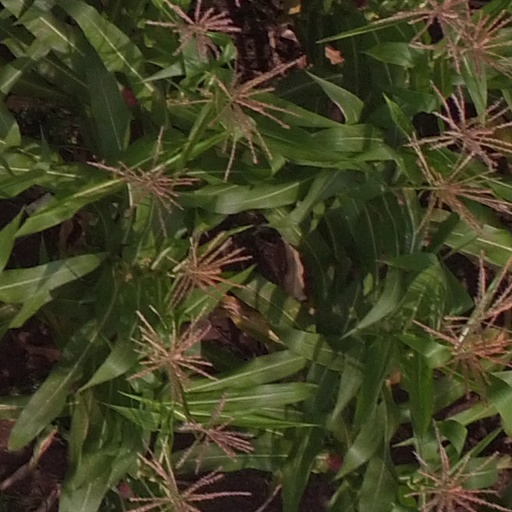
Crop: maize; corn